Adder

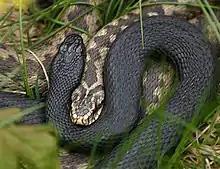
"V. berus": normal and melanistic colour patterns

The head is fairly large and distinct and its sides are almost flat and vertical. The edge of the snout is usually raised into a low ridge. Seen from above, the rostral scale is not visible, or only just. Immediately behind the rostral, there are two (rarely one) small scales.